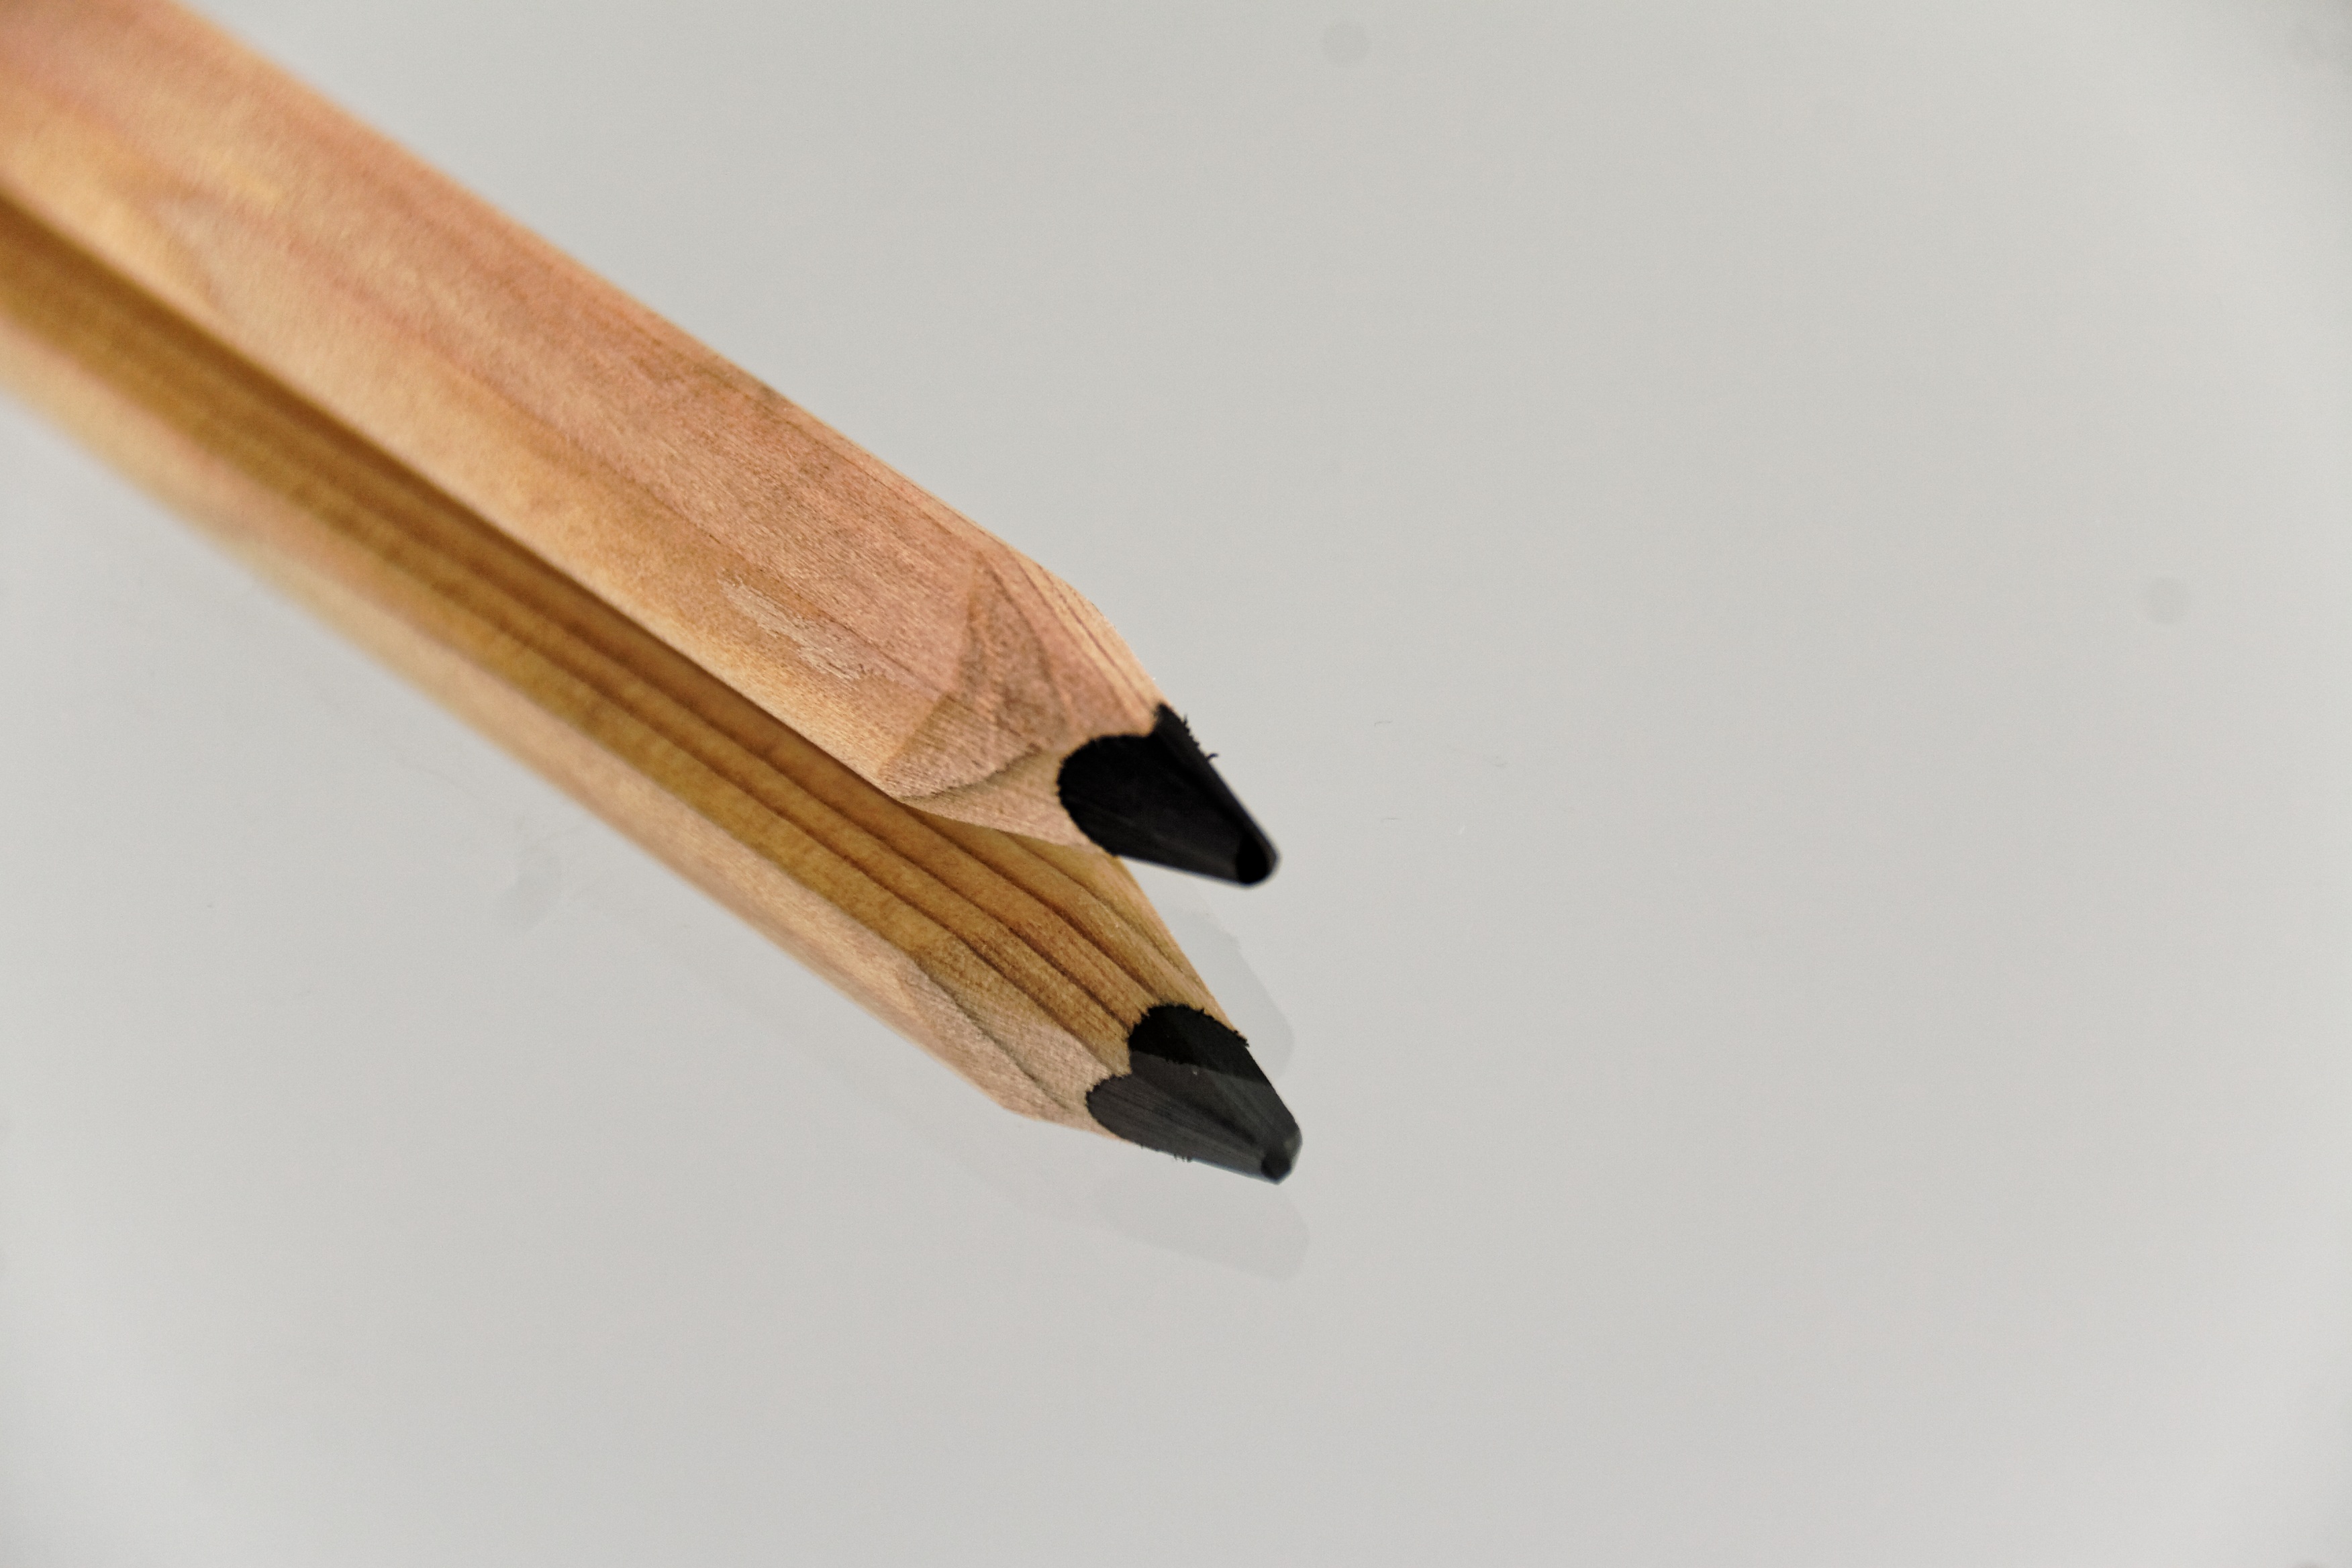
writing, hand, pencil, wood, pen, finger, colorful, art, children, creativity, pens, school, draw, leave, pointed, colored pencils, colour pencils, writing accessories